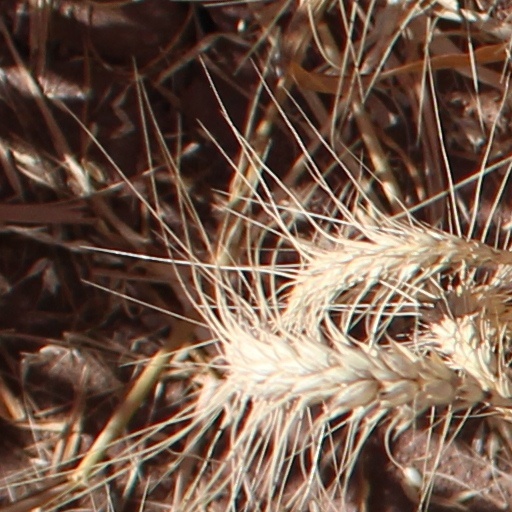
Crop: wheat